D. B. Cooper

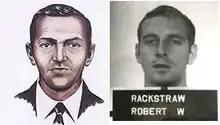
FBI sketch of D. B. Cooper from 1972 compared to 1970 Army ID picture of Robert Rackstraw

Theodore Burdette Braden Jr. (1928–2007) was a Special Forces commando during the Vietnam War, a master skydiver, and a convicted felon. He was believed by many within the Special Forces community, both at the time of the hijacking and during subsequent years, to have been Cooper. Born in Ohio, Braden first joined the military at the age of 16 in 1944, serving with the 101st Airborne during World War II. He eventually became one of the military's best parachutists, often representing the Army in international skydiving tournaments, and his military records list him as having made 911 jumps. During the 1960s, Braden was a team leader within the Military Assistance Command, Vietnam – Studies and Observations Group (MACVSOG), a classified commando unit of Green Berets which performed unconventional warfare operations during the Vietnam War. He also served as a military skydiving instructor, teaching HALO jumping techniques to members of Project Delta. Braden spent 23 months in Vietnam, conducting classified operations within both North and South Vietnam, as well as Laos and Cambodia. In December 1966, Braden deserted his unit in Vietnam and made his way to the Congo to serve as a mercenary, but only served there a brief time before being arrested by CIA agents and taken back to the United States for a court-martial. Despite having committed a capital offense by deserting in wartime, Braden was given an honorable discharge and prohibited from re-enlisting in the military in exchange for his continued secrecy about the MACVSOG program.